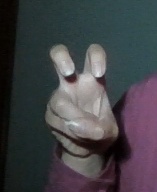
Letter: toot